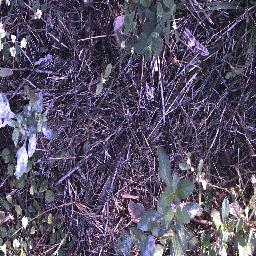
Label: snake_weed